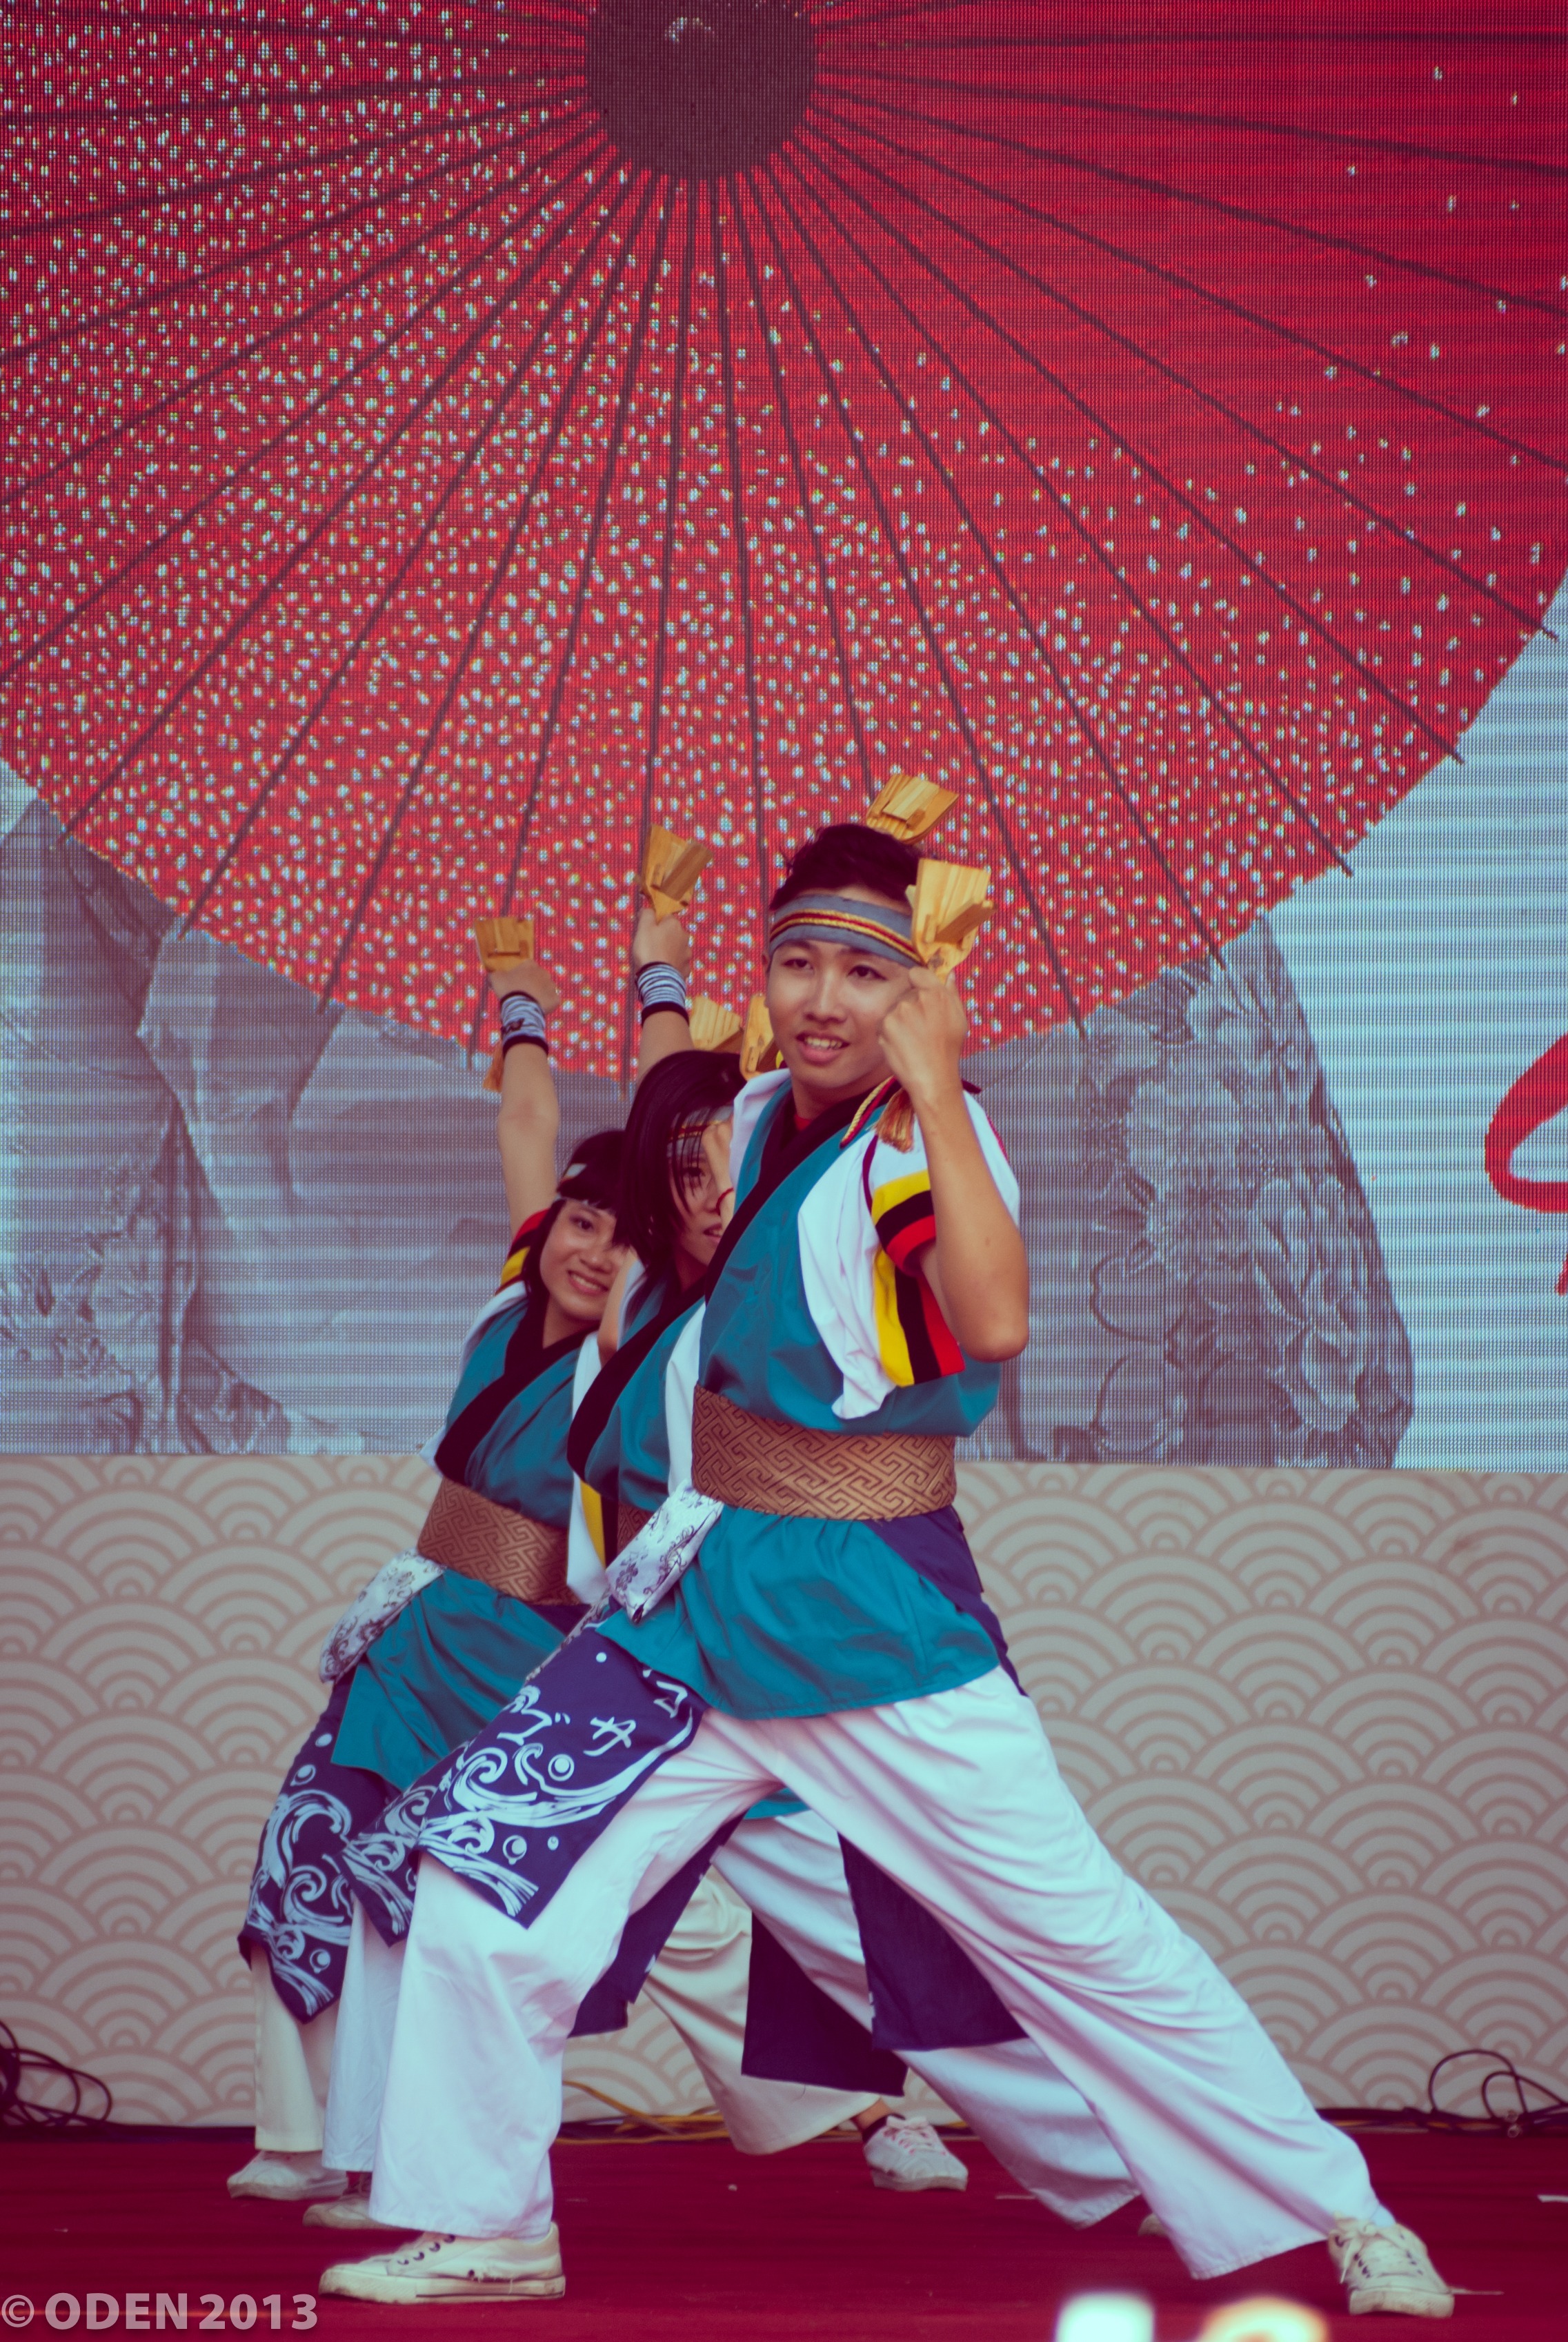
dance, red, japan, performance art, saigon, face, festival, happy, sports, japanese, performance, vietnam, entertainment, performing arts, musical theatre, yosakoi